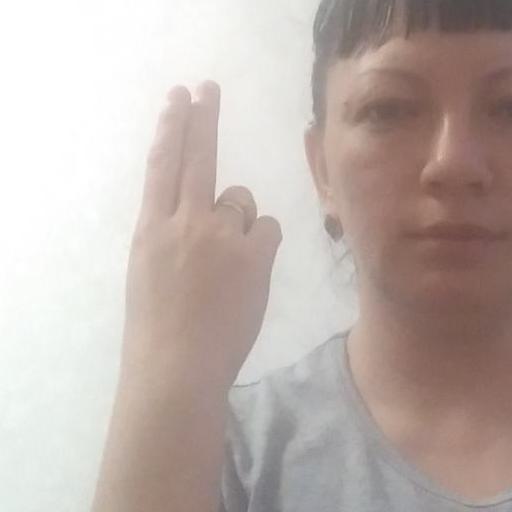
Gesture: two_up_inverted